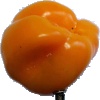
Label: yellow_pepper